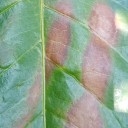
Label: Phoma